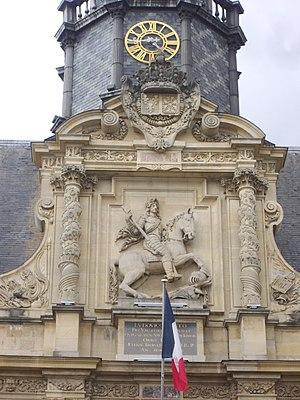
Hôtel de ville de Reims (Marne, France), statue de Louis XIII en façade
L’hôtel de ville de Reims est le bâtiment qui héberge les institutions municipales depuis 1499.